Václav Marek (writer)

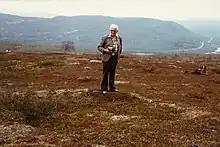
Václav Marek in Börgefjell in 1979

Václav Marek (5 March 190814 May 1994) was a Czechoslovak writer, traveller, publicist, researcher of Saami languages.